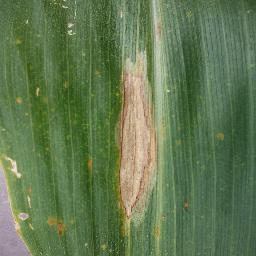
Label: Corn_(Maize)___Northern_Leaf_Blight